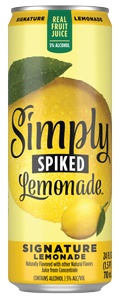
Simply Spiked Lemonade
ABV: 5.00% IBU: IBU 0.00
Brand: Simply Spiked
Category: Food, Beverages & Tobacco > Beverages > Alcoholic Beverages > Flavored Alcoholic Beverages